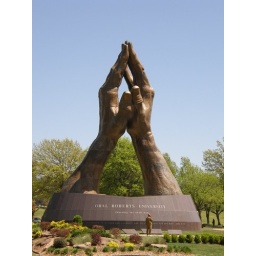
Note size of person standing in front. P4100109